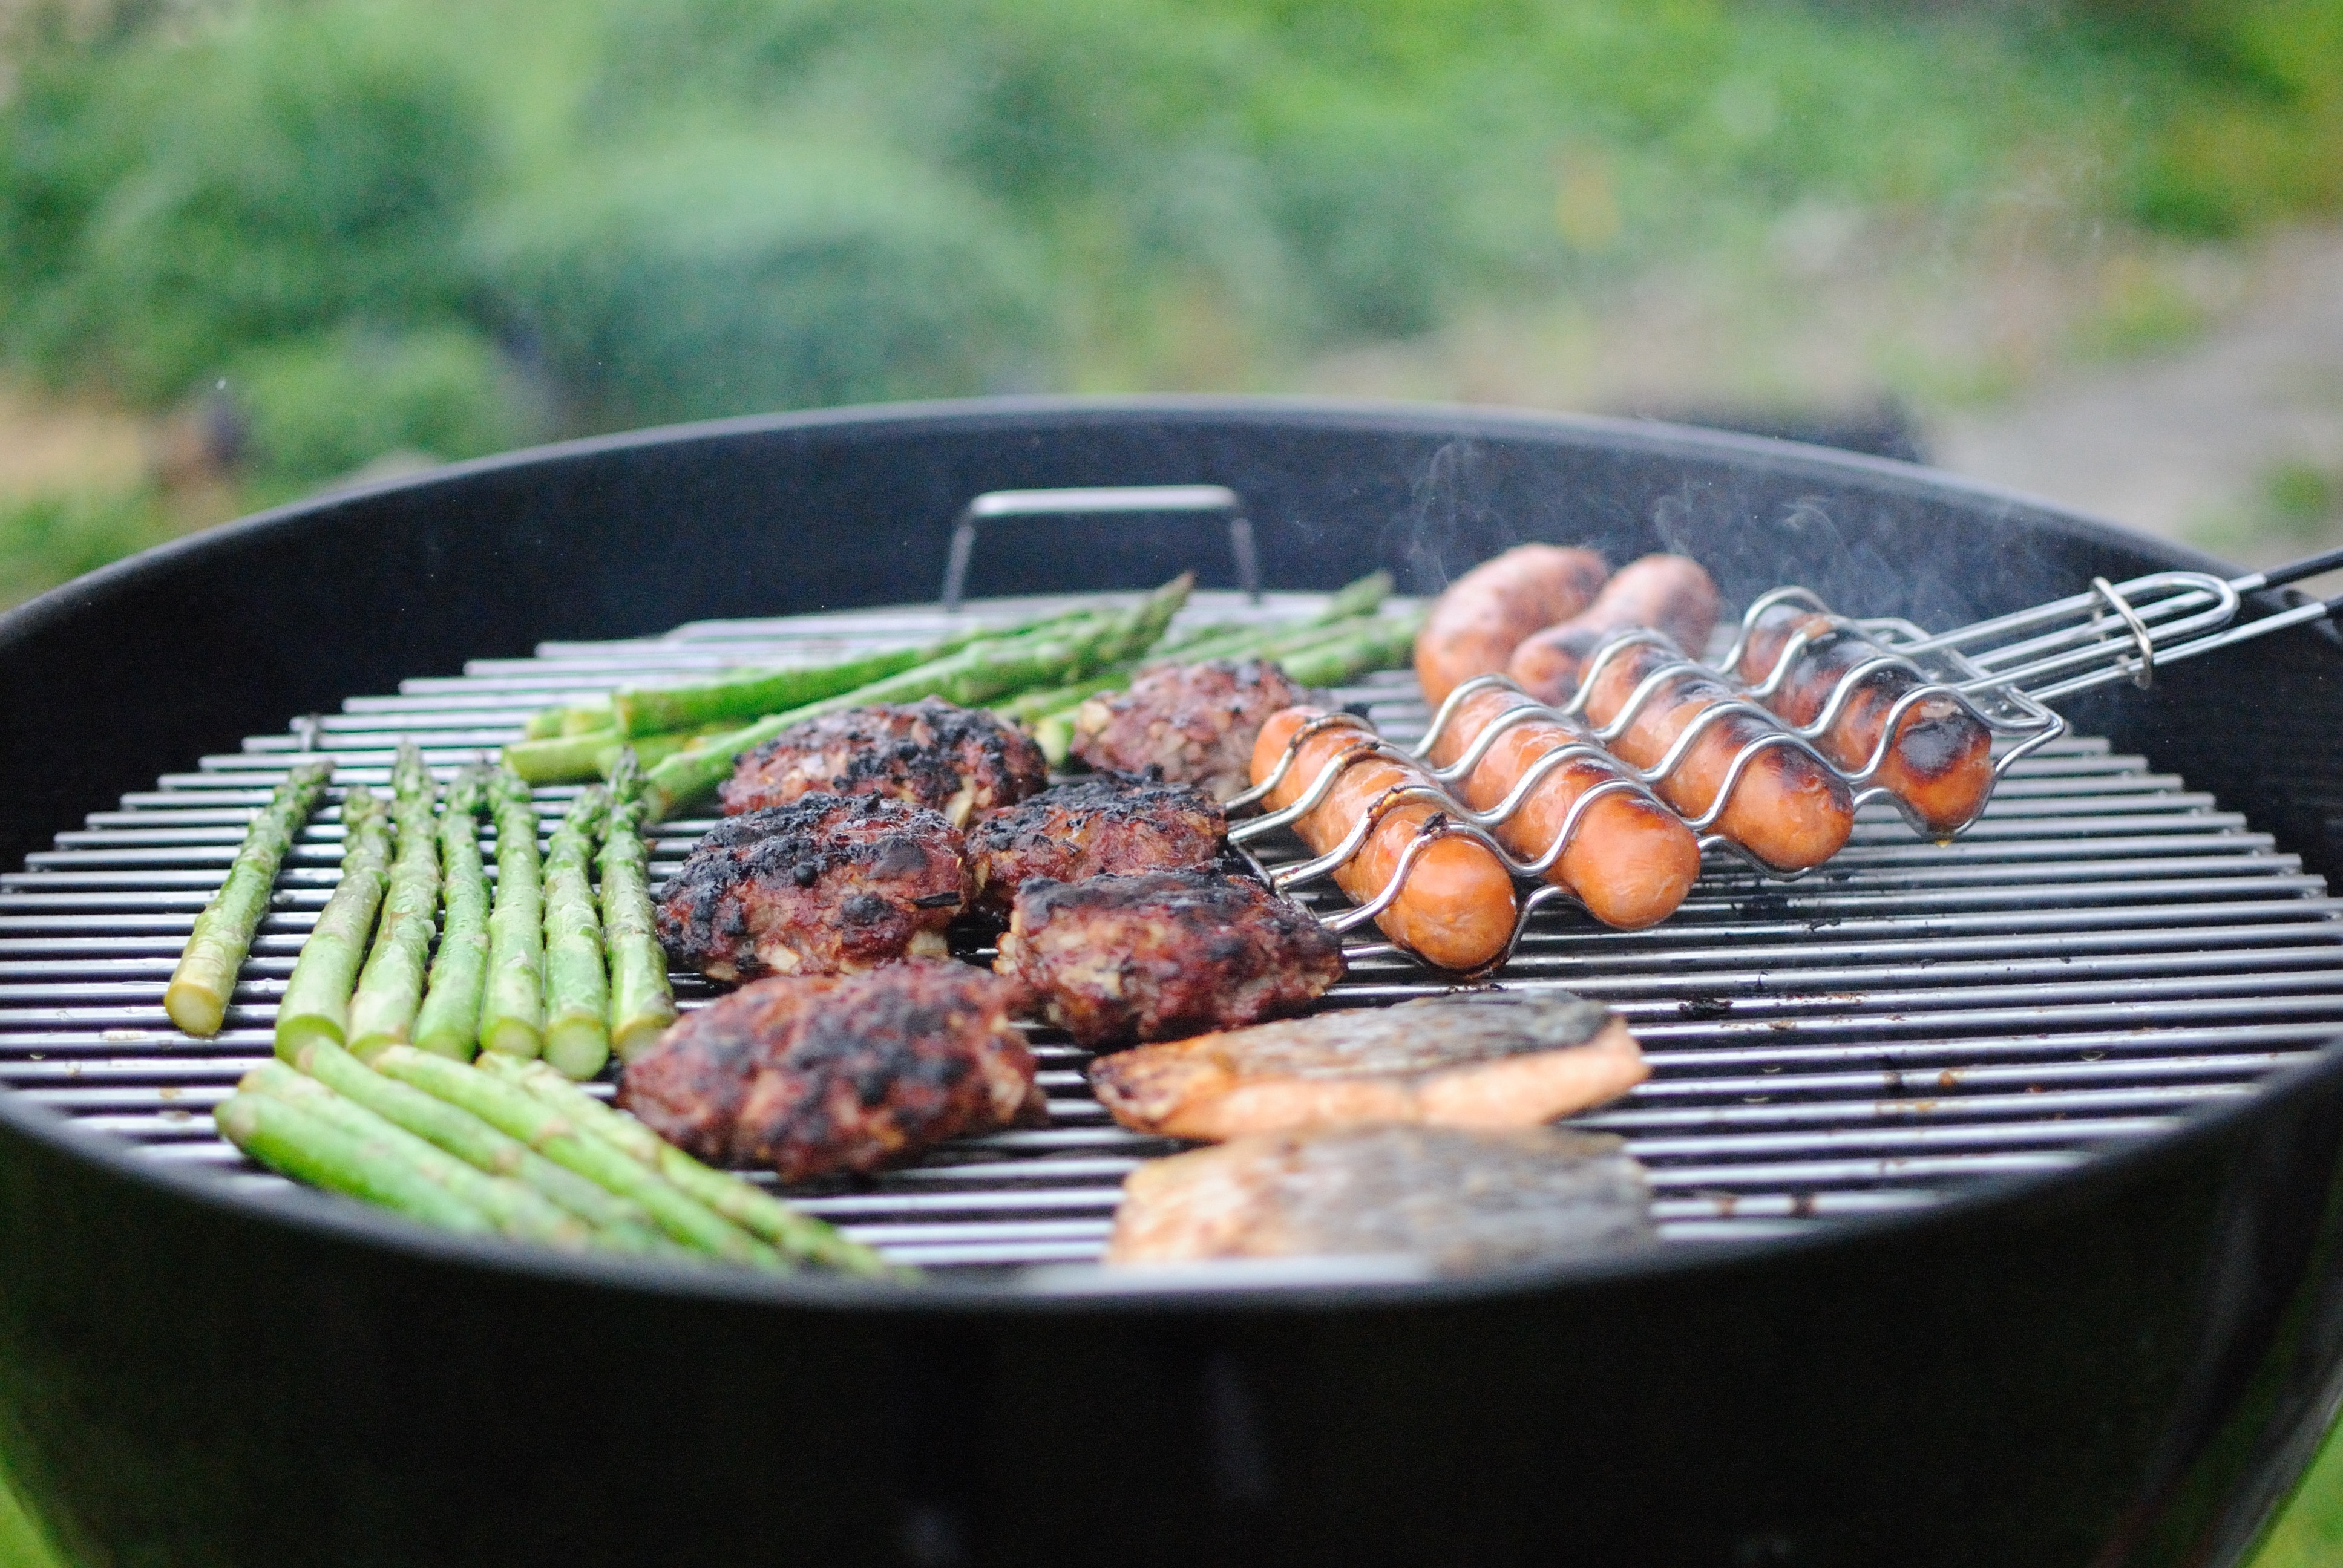
dish, meal, food, cooking, produce, bbq, barbeque, meat, barbecue, cuisine, hamburger, grill, asian food, hotdogs, grilling, barbecue grill, bbq grill, outdoor grill